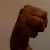
The image shows a hand gesture representing the letter 'M' in Indian Sign Language.